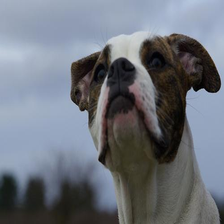
Species: dog
Breed: american bulldog